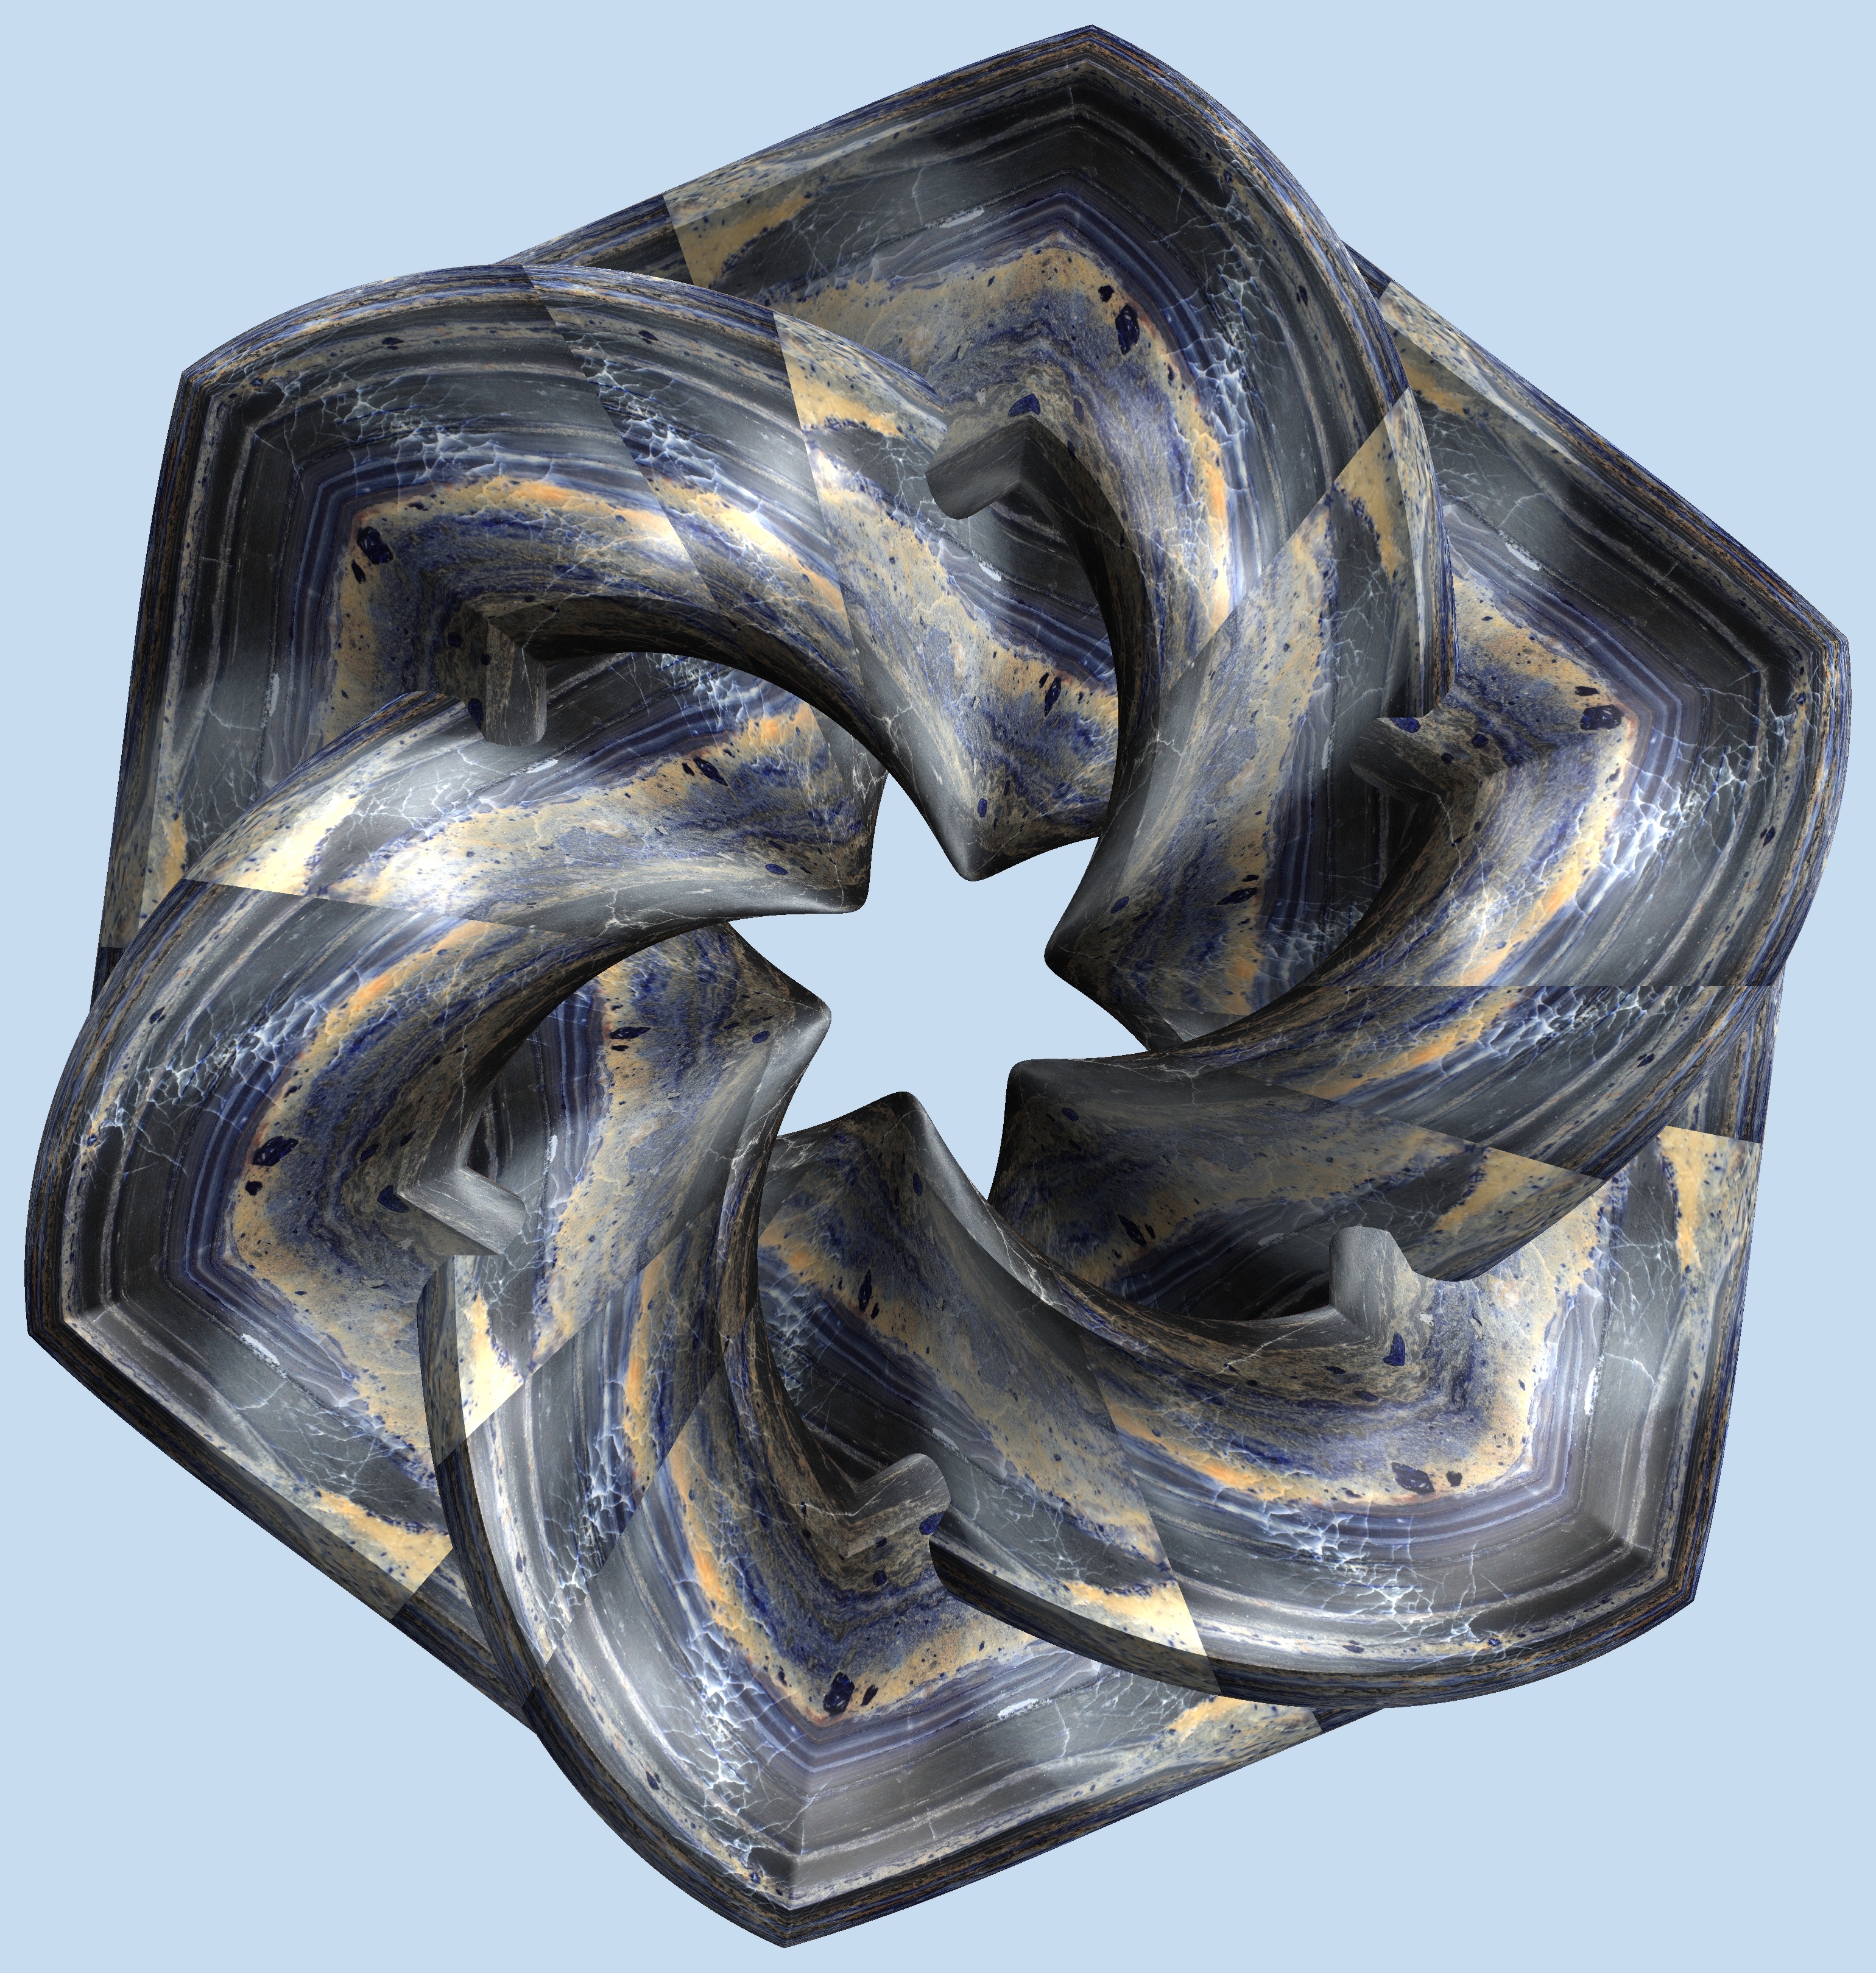
structure, texture, pattern, arm, sculpture, figure, design, symmetry, 3d, graphic, torus, mathematica, cg, parametricplot3d, code, program, algorithm, abstruct, mapping